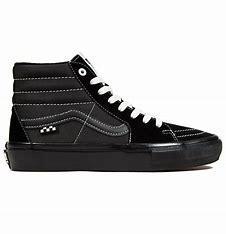
Brand: Vans
Model: Skate